Adal Sultanate

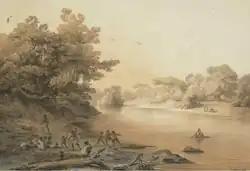
Awash River was the main river of the Adal and Ifat sultanates and provided abundant agricultural produce and fresh water.

Ulrich Braukämper mentions that Adal was distinguished by its ethnic variety which included Somalis, Afars, Argobba, and Hararis. Ethiopian historian Taddesse Tamrat states that Adal's central authority in the fourteenth century consisted of the Argobba, Harari and Silt'e people. Professor Donald N. Levine, an important figure in Ethiopian Studies, described the Adal Sultanate as consisting of many ethnic groups, but primarily Somalis and Afars. Somali scholar Abdurahman Abdullahi Baadiyow notes that Somalis were integral to the founding of the sultanate, and played a significant role in the subsequent wars with Abyssinia. The Somali tribes, already influential in Adal's politics, rose to greater prominence with the emergence of Garad Abun. According to Patrick Gikes and Mohammed Hassen, Adal in the sixteenth century was primarily inhabited by the sedentary Harla people and the pastoral Somali people. According to Gorman, the population of the Adal Sultanate was composed largely of northern Somalis. The Cambridge History of Africa states that the Somalis were a major section of the population. The sultanate was said to have included pastoral tribes, among them Somalis. Marriage alliances between Argobba, Harari and Somali people were also common within the Adal Sultanate.